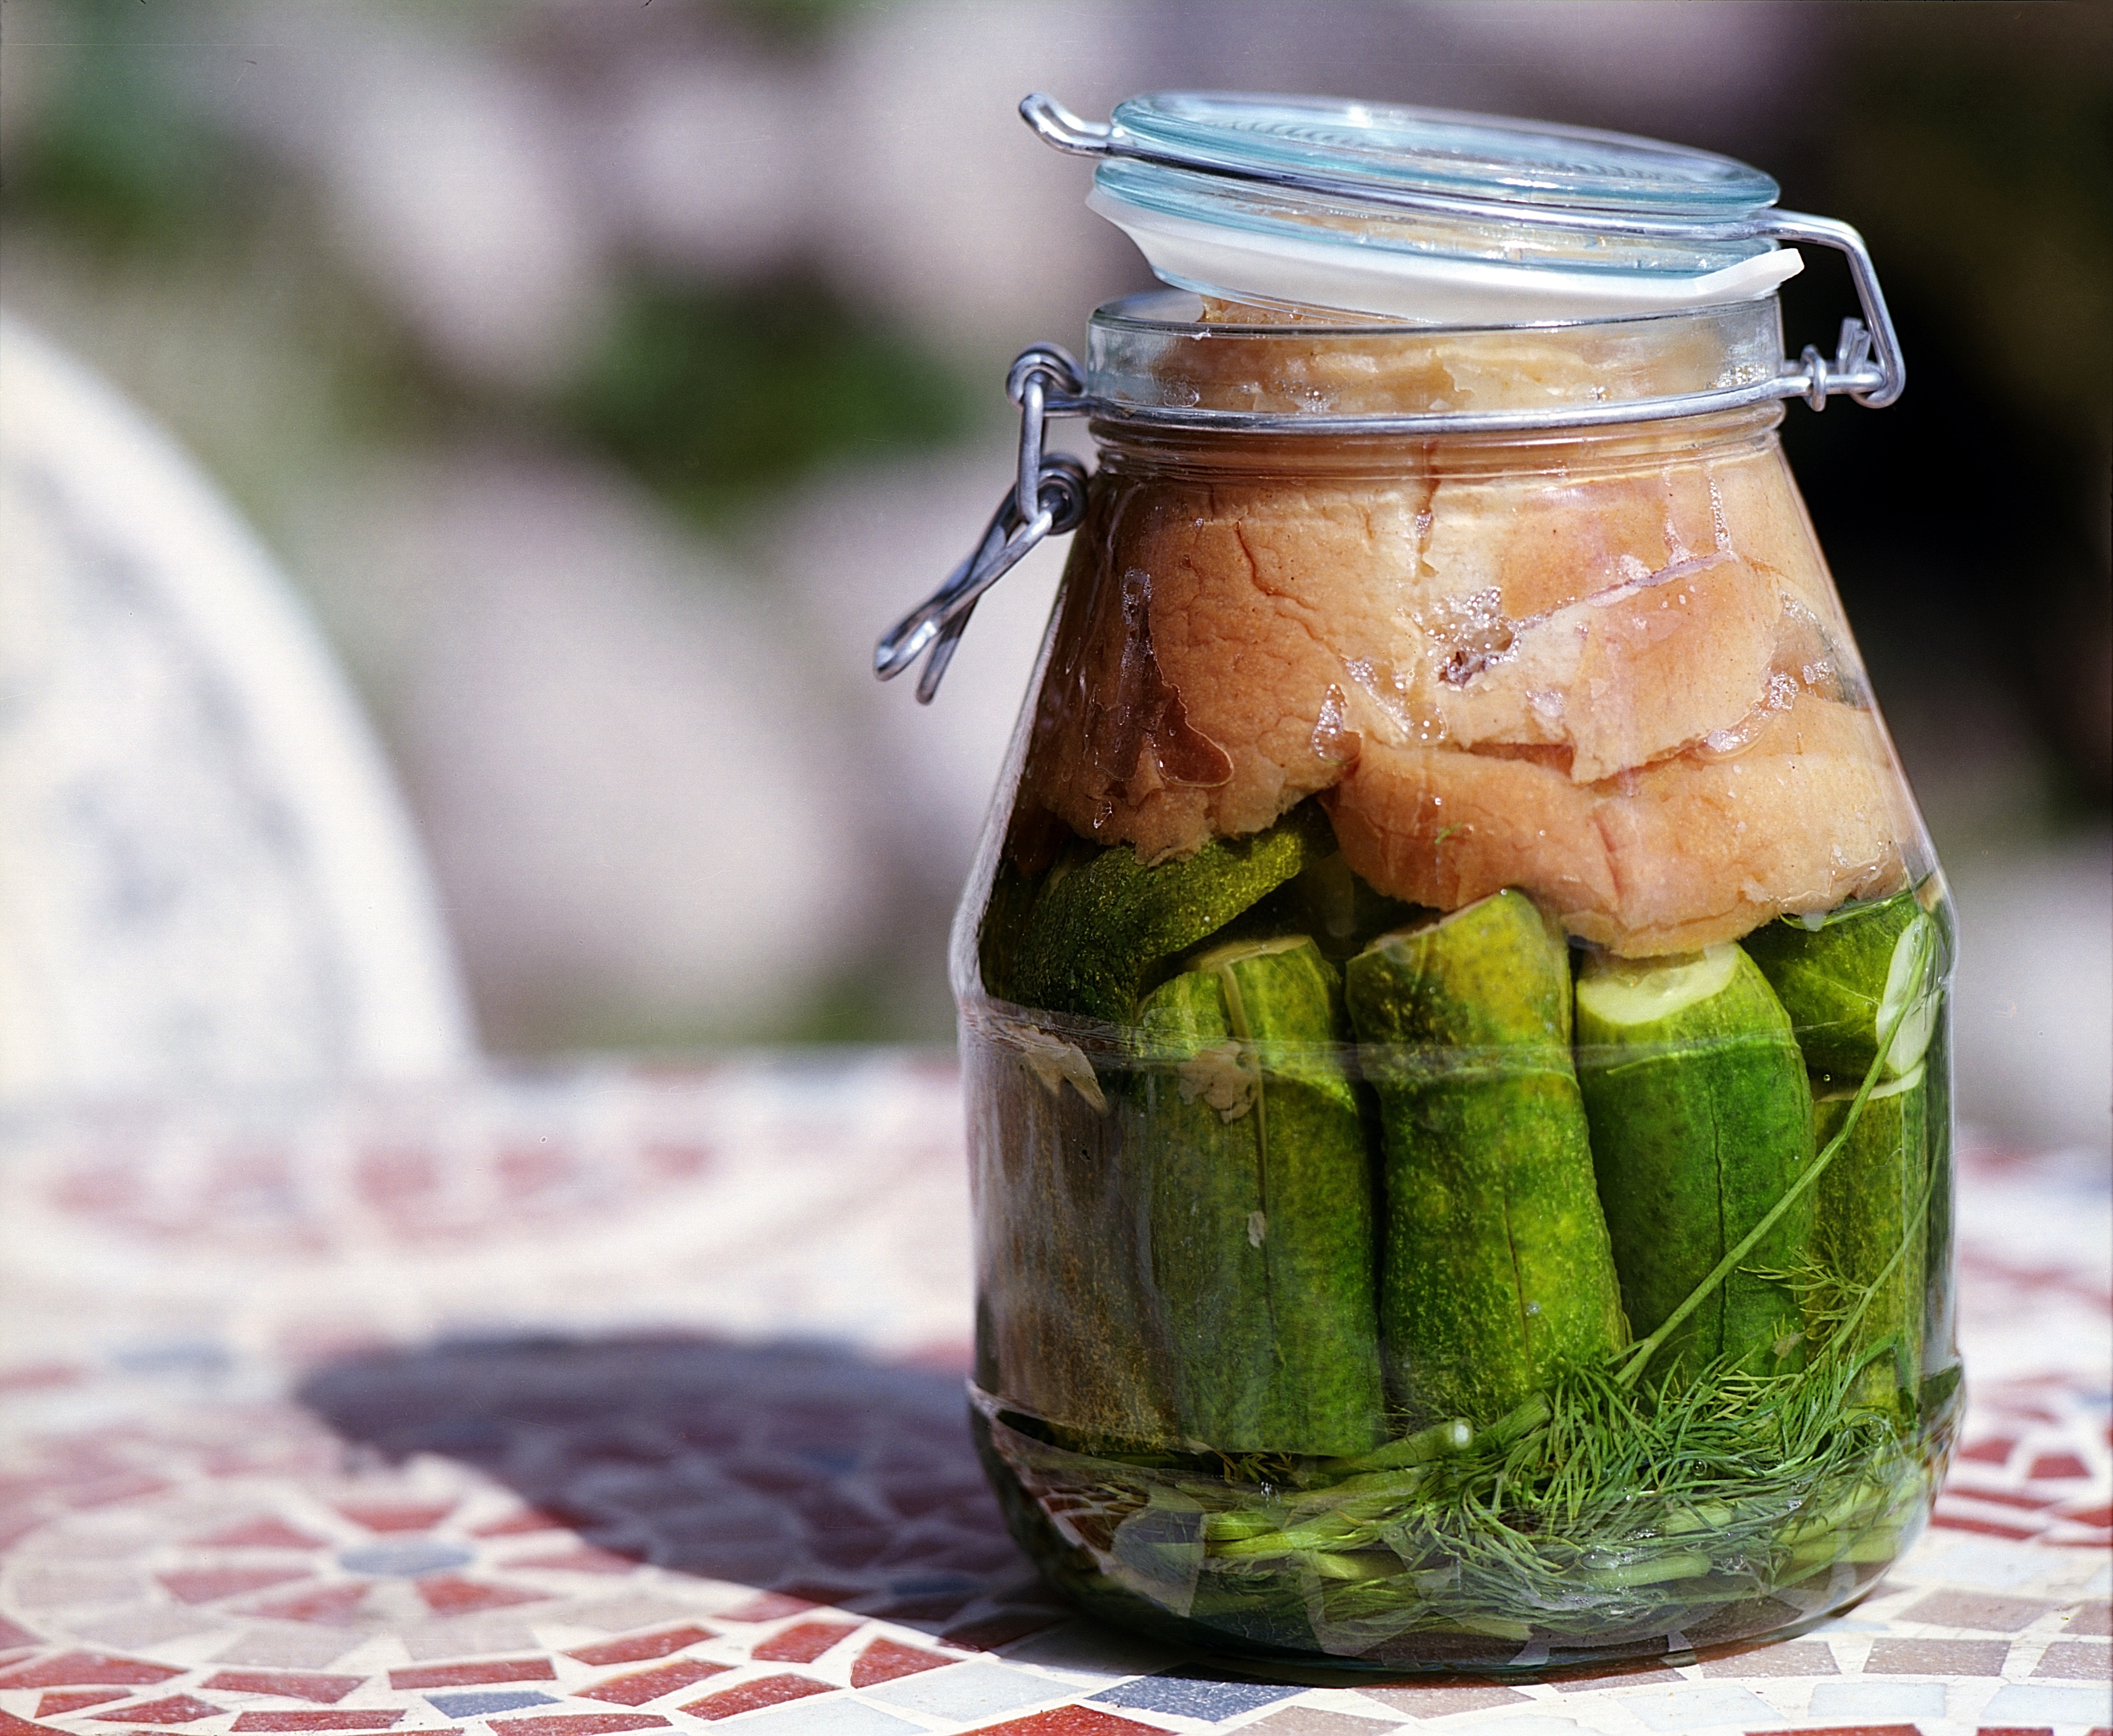
glass, jar, dish, food, green, cooking, ingredient, produce, vegetable, natural, fresh, drink, cuisine, homemade, mason jar, eating, nutrition, cucumber, vegetarian, pickle, canning, traditional, organic, sour, fermentation, flowering plant, fermented, salted, pickling, land plant, food preservation, ferment, souring